Pinelake Church

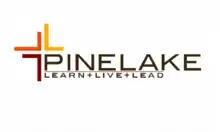
Pinelake Church Logo

Pinelake Church is a Baptist multi-site megachurch based in Brandon, Mississippi, United States. It is affiliated with the Southern Baptist Convention.